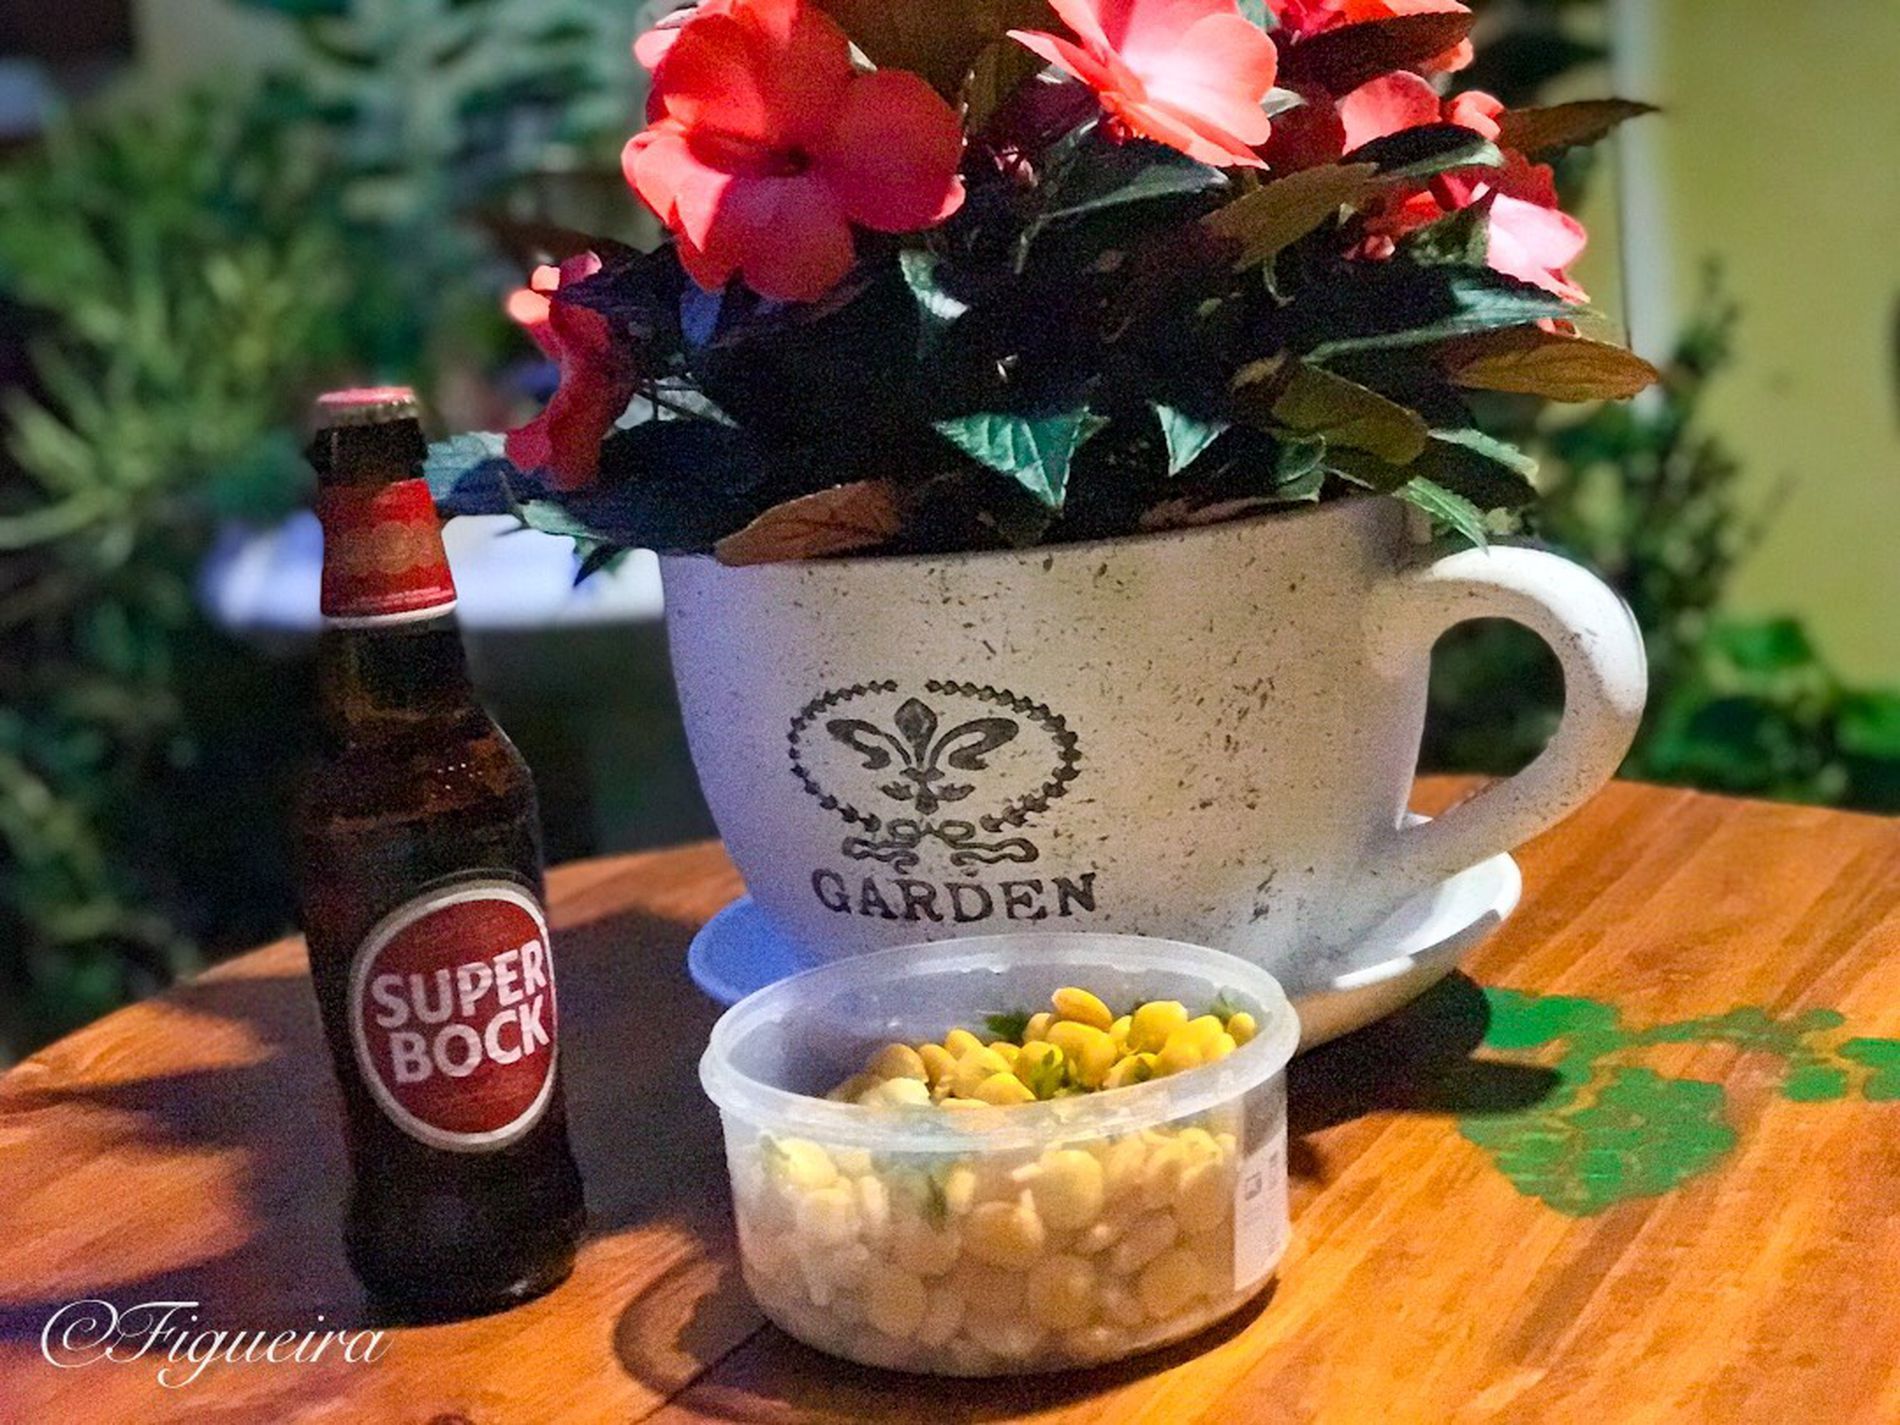
Garden table setup.
A charming still life scene featuring a flower vase filled with fresh blooms, labeled "garden." Beside it, a small dish of lupin beans and a glass bottle labeled "Super Bock" sit on a wooden table. The background is softly blurred, adding a cozy and relaxed outdoor feel to the setup.
A landscape photography taken at eye level shot close up focusing on the table arrangement. in a color palette of soft pink ,fresh green, warm wood brown ,clear glass tones and muted cream. the overall mood is relaxed ,cozy and homely.
Labels: Plant, Potted Plant, Alcohol, Beer, Beverage, Jar, Planter, Pottery, Vase, Flower, Flower Arrangement, Cup, Petal, Flower Bouquet, Bottle, Glass, Coffee, Coffee Cup, Beer Bottle, Liquor, Rose, Furniture, Table, Lager, Food, Produce, Tabletop, Herbal, Herbs, Meal, Stout, Leaf, Dish, Geranium, warermark, flower vase, lupin beans, super bock, wooden table, blurred background
Camera: Apple iPhone 7 Plus
Lens: iPhone 7 Plus back dual camera 6.6mm f/2.8
Aperture: F2.8
Exposure: 1/50 sec
ISO: 2500
Focal length: 6.6